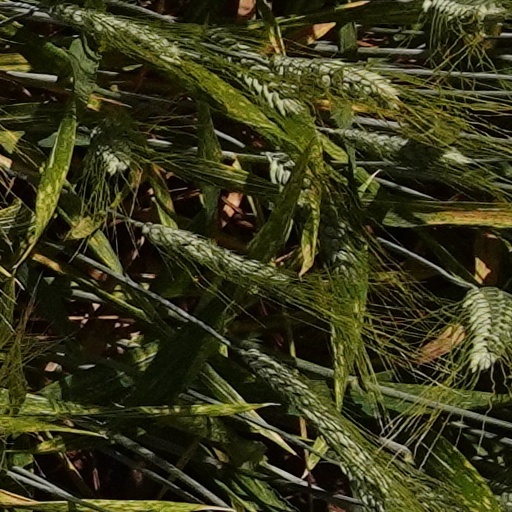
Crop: wheat